Frank W. Arnold

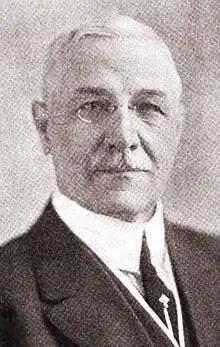

Frank W. Arnold (1851–1917) was an American trade union functionary, lawyer, businessman, and government employee. He is best remembered as a Grand Master and Secretary-Treasurer of the Brotherhood of Locomotive Firemen (B of LF).